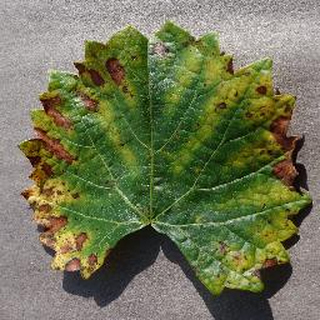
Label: grape_esca_black_measles